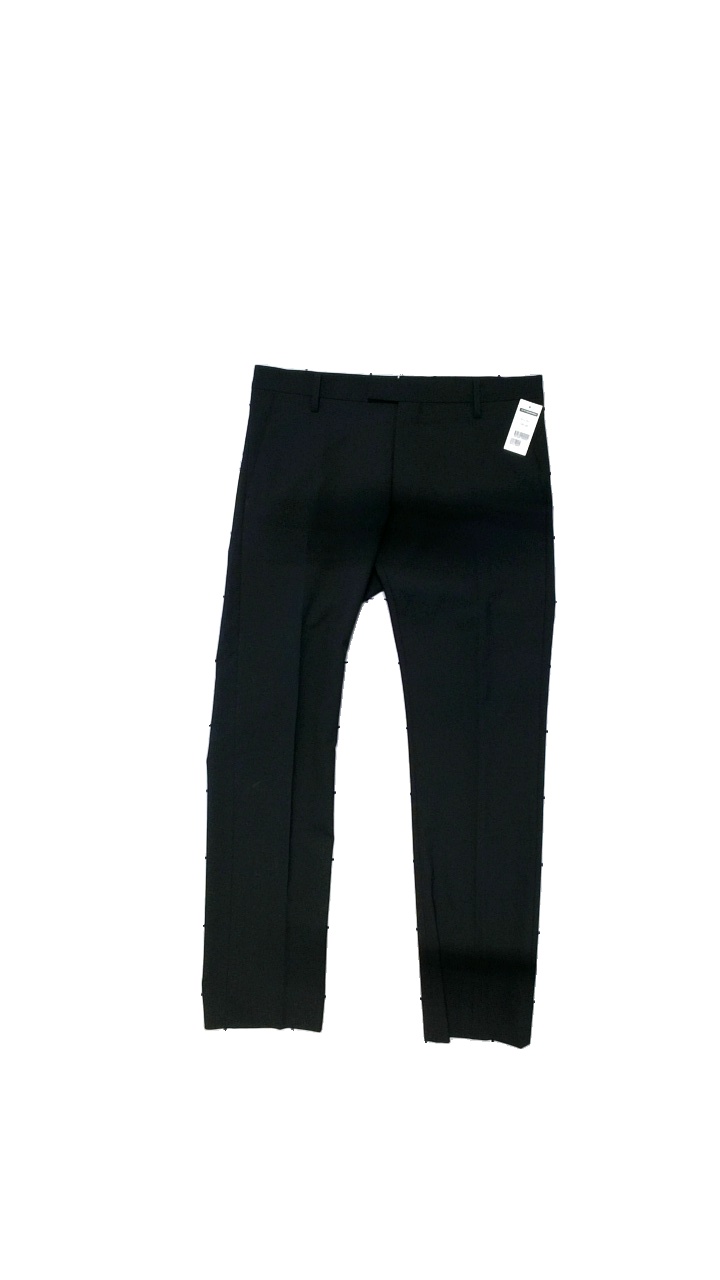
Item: Trousers (Men)
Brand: Riley
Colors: Black
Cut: Regular
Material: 60% wool, 37% polyester, 3% elastane
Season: All
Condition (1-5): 5
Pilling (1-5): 4
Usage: Reuse
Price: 150-250